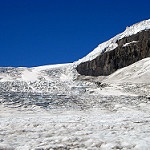
Label: glacier